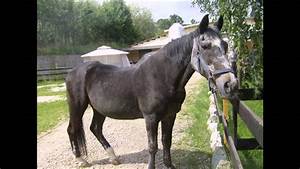
Label: horse